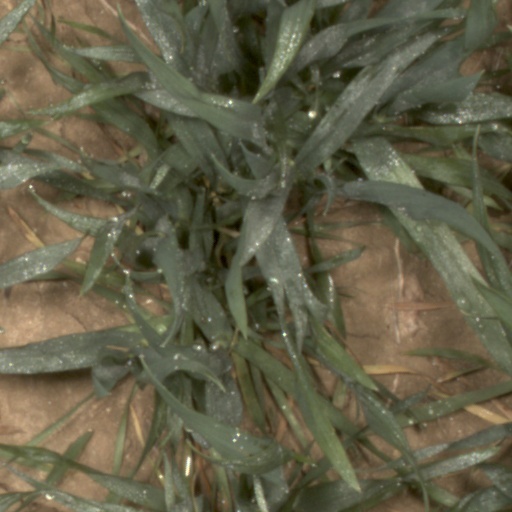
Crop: wheat